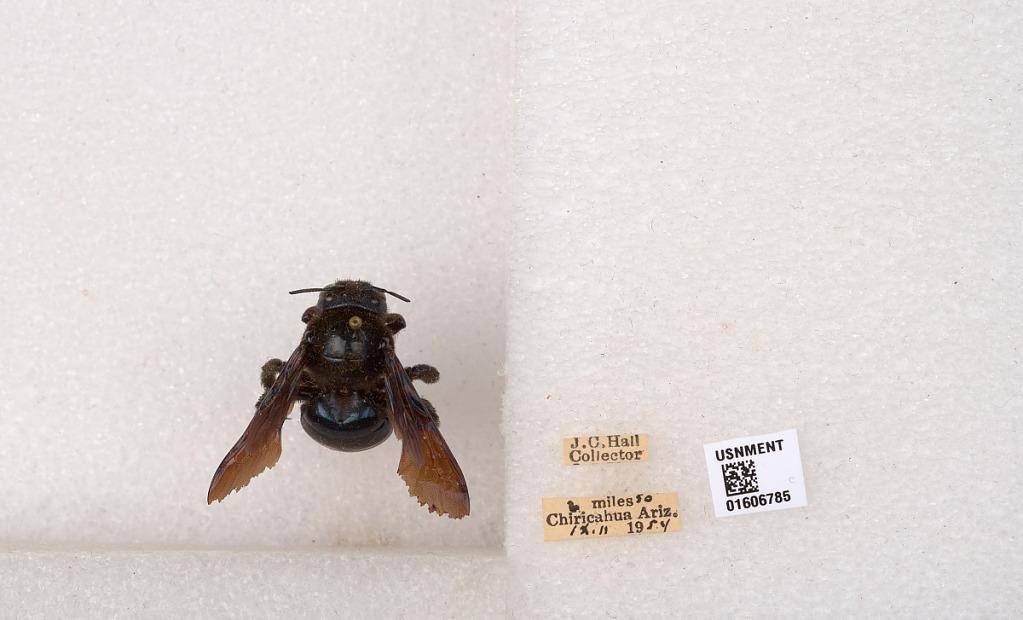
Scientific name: Xylocopa (Xylocopoides) californica arizonensis Cresson
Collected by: J. Hall
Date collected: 1954-9-11
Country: United States
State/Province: Arizona
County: Cochise
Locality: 2 miles 50 Chiricahua